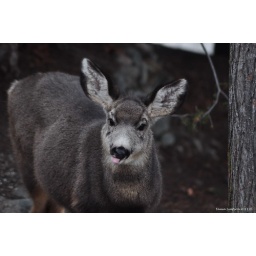
I spread bird seed in the yard for the ground feeding birds. Apparently they aren't the only ones enjoying it.Peachland, BC